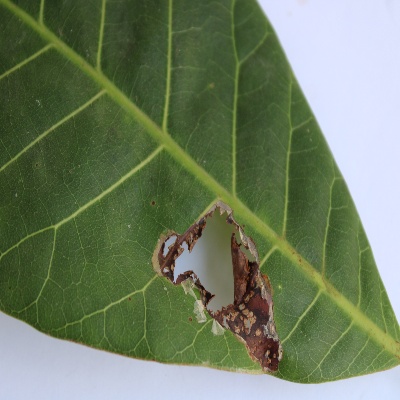
Crop: Cashew
Condition: leaf miner